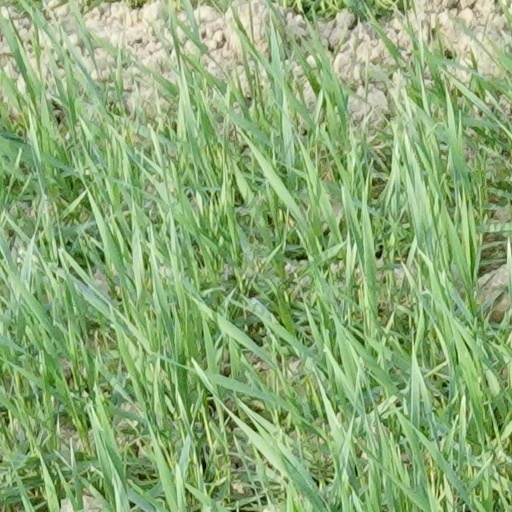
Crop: wheat